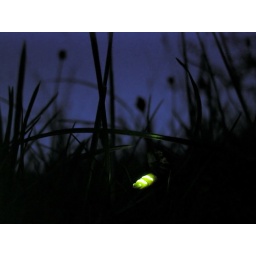
A female glow worm (lampyris noctiluca) in the grass in a field in Princes Risborough, Bucks, UK